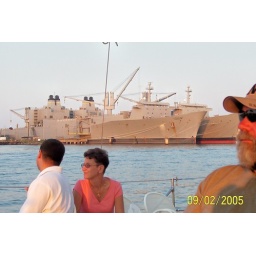
Sun set sail - navy supply ships that are civilian operated by a small crew.